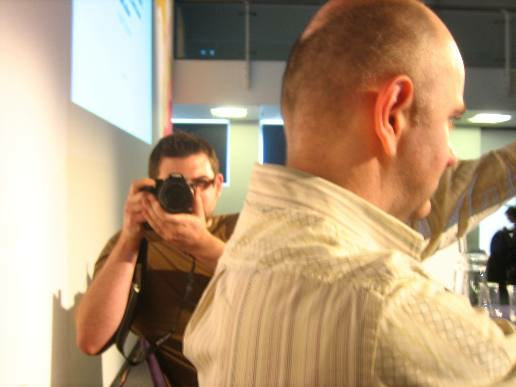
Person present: Yes